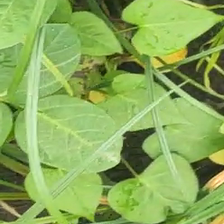
Weed species: Obscure_morning _glory(Ipomoea obscura)